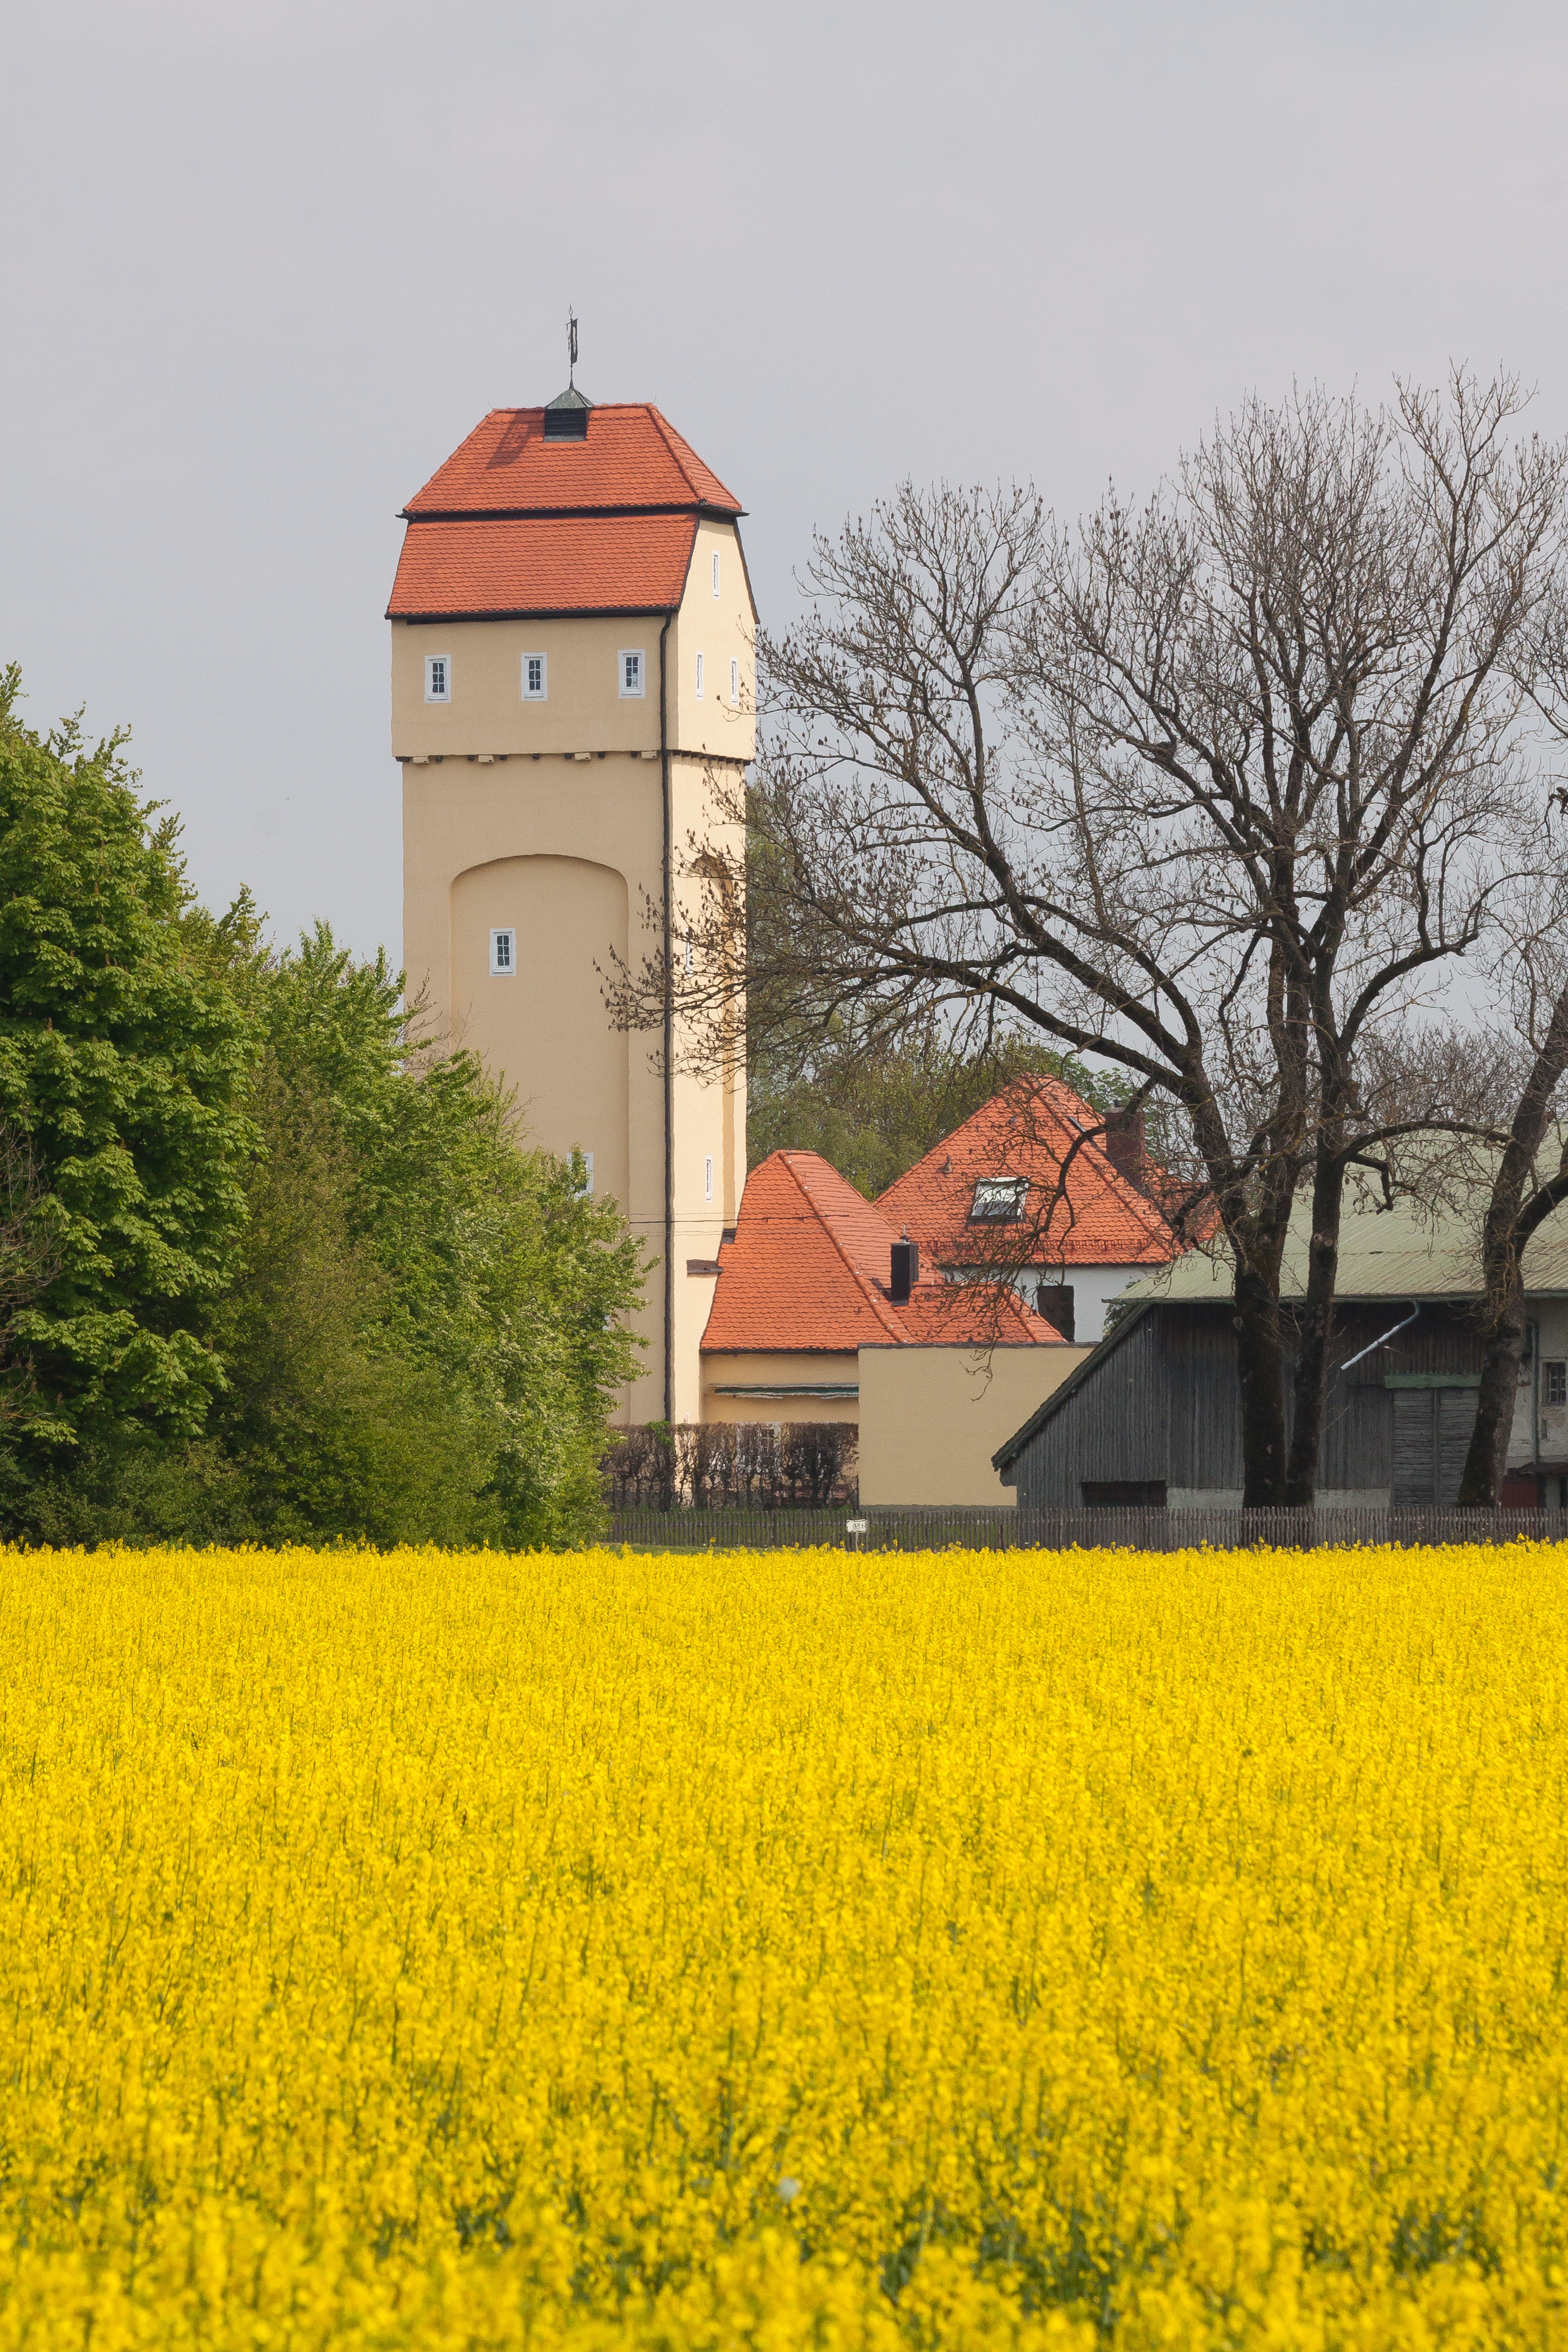
landscape, tree, nature, plant, field, flower, food, spring, produce, vegetable, yellow, agriculture, rapeseed, water tower, may, brassica, hof, homestead, rural area, oilseed rape, operation, flowering plant, field of rapeseeds, grass family, land plant, mustard plant